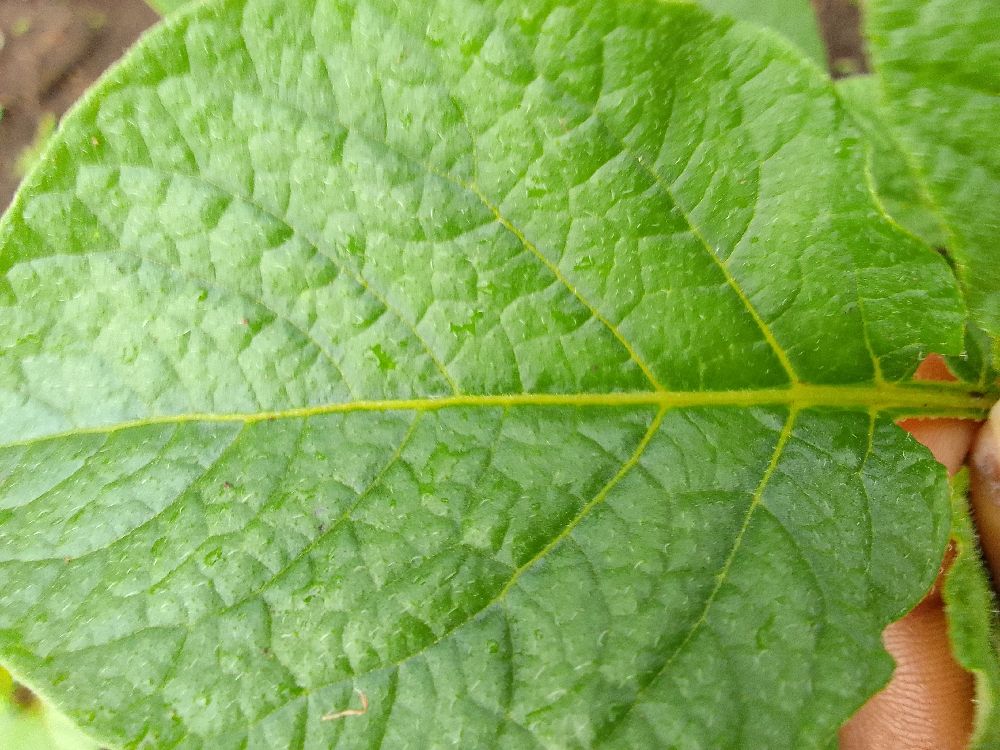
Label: Healthy